Amersham

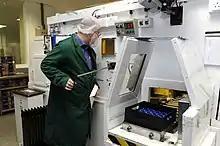
Packaging radioactive pharmaceuticals at GE Healthcare's facility

There are two tiers of local government in Amersham, at parish (town) and county level: Amersham Town Council and Buckinghamshire Council. The town council is based at Flint Barn Court on Church Street in the old town.